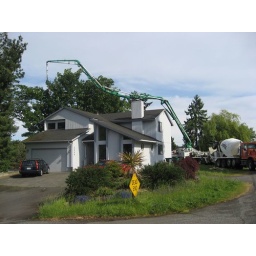
pumper truck craned above house